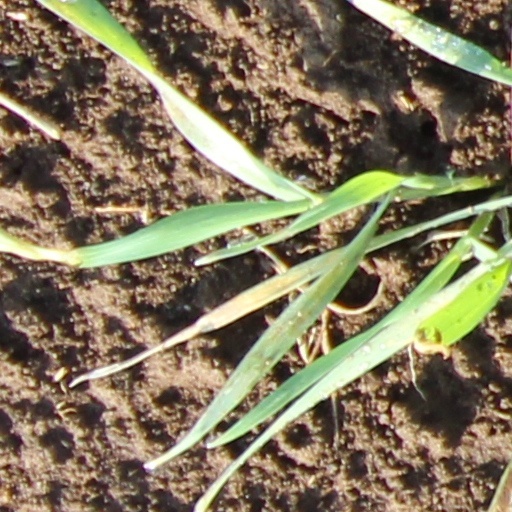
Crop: wheat